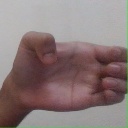
अक्षर: ख